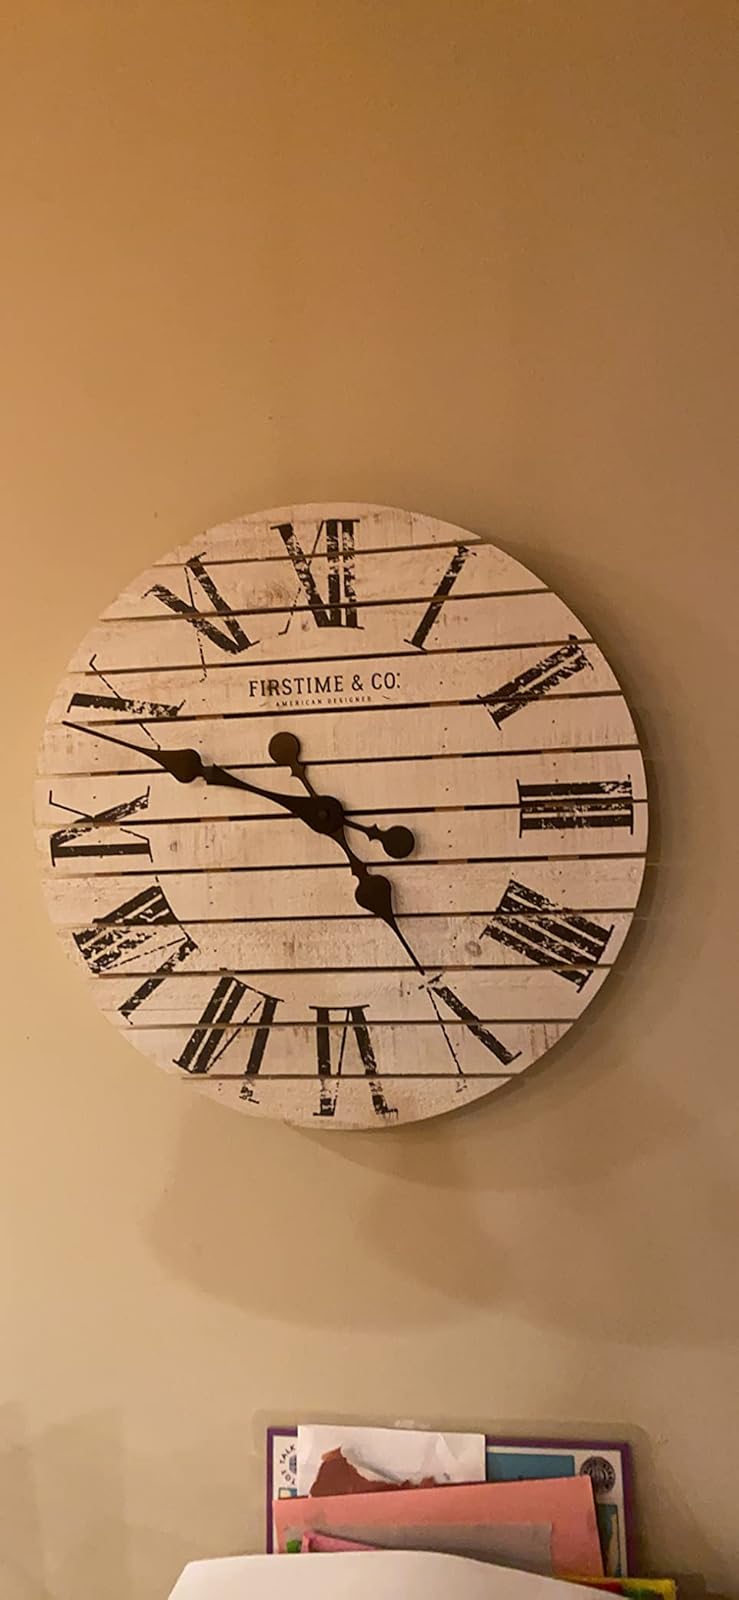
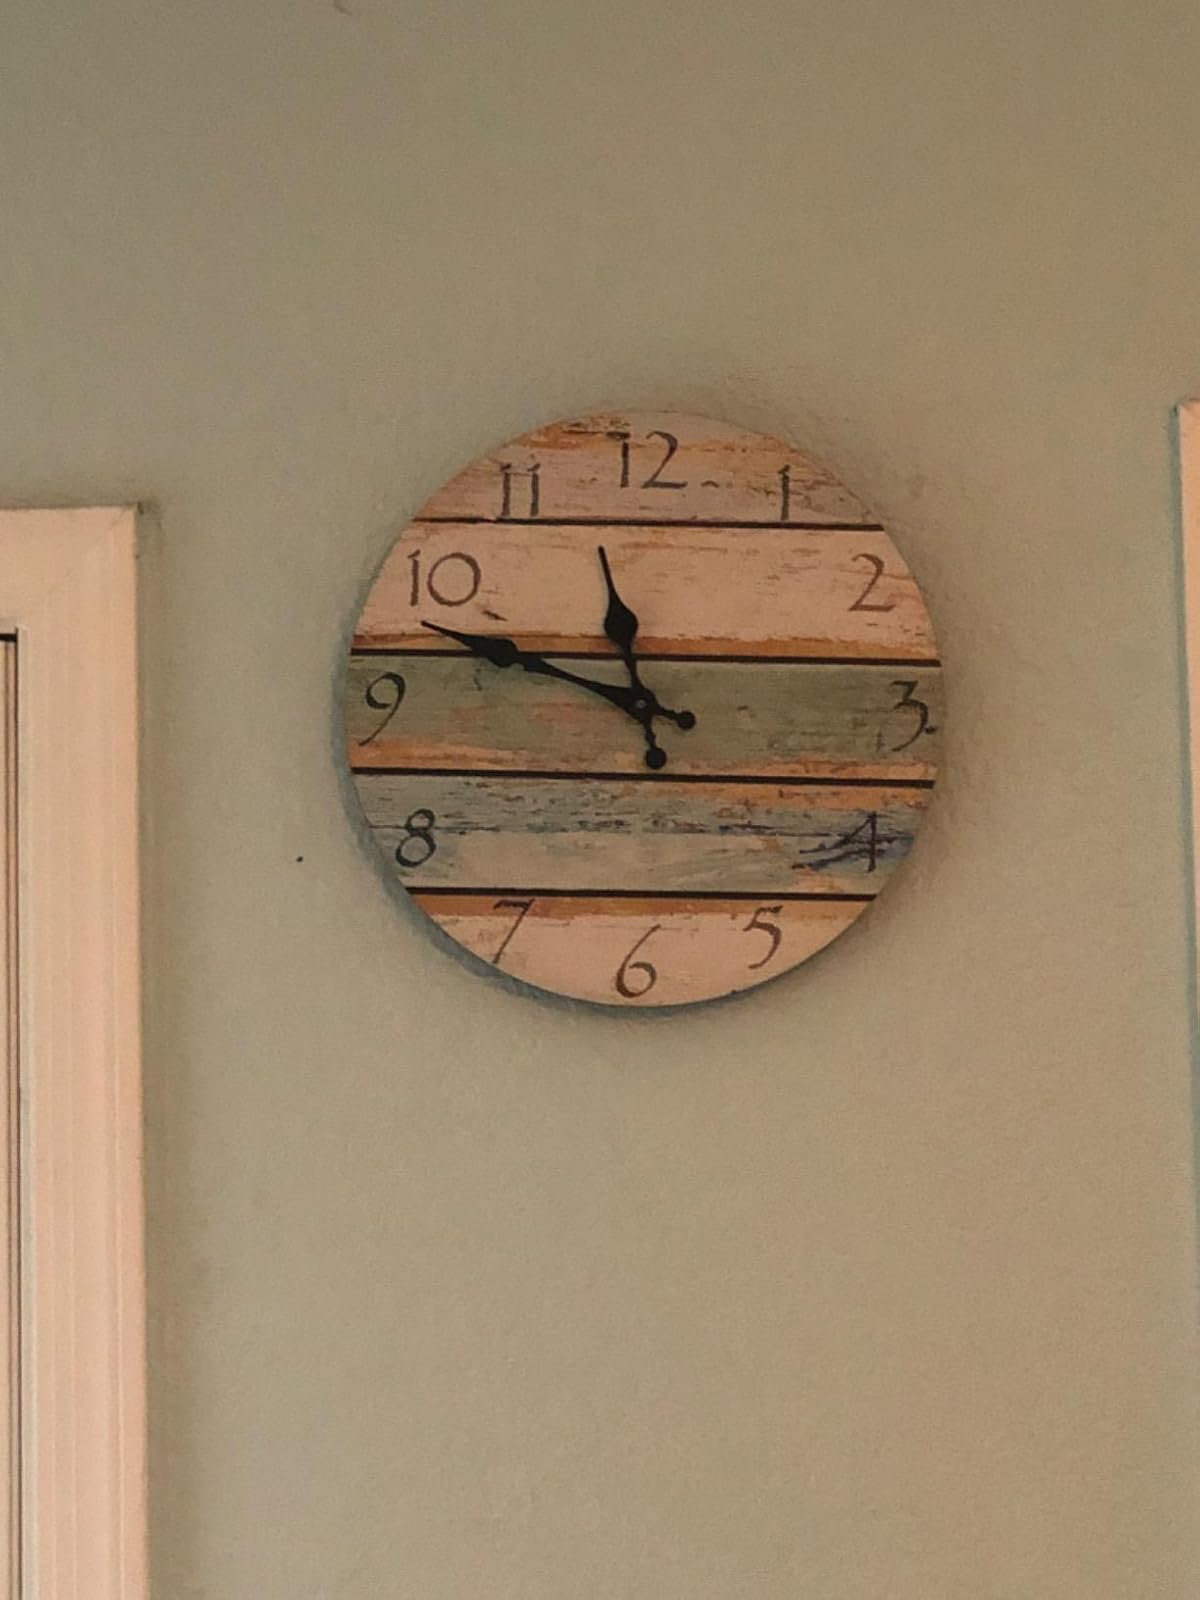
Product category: clock
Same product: no